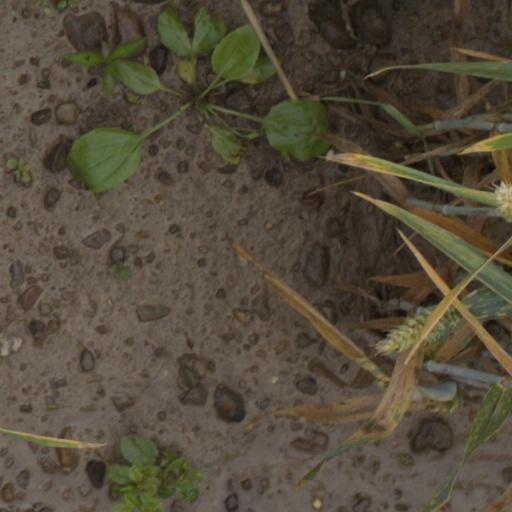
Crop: wheat